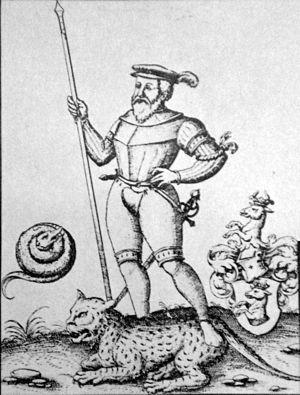
Ulrich Schmidl ou Schmidel, aussi mentionné dans les sources Utz Schmidl, né vers 1510 à Straubing et mort vers 1580-1581 à Ratisbonne, est un lansquenet bavarois au service des conquistadors, explorateur, chroniqueur et conseiller municipal. Schmidl est avec l'aventurier Hans Staden l'un des rares fantassins à avoir mis par écrit ce qu'il a vécu.